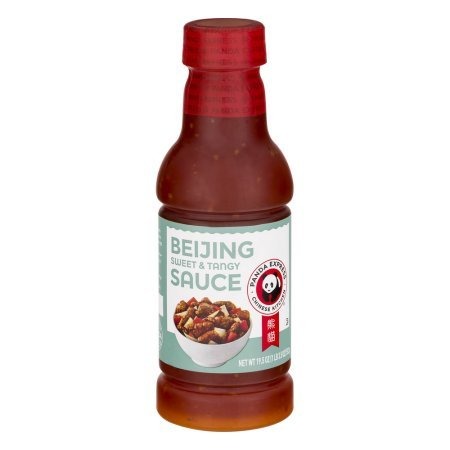
Item Name: Panda Express Chinese Kitchen Beijing Sauce Sweet & Tangy (Pack of 4)
Product Description: Total of 4 bottles
Value: 4.0
Unit: Count

Price: 28.905